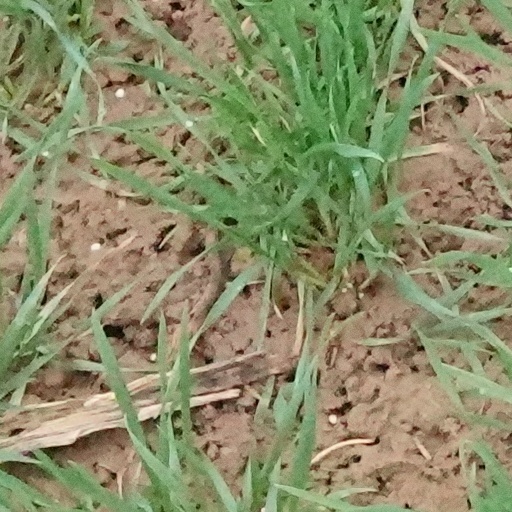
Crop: wheat